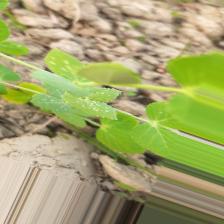
Label: Powdery Mildew